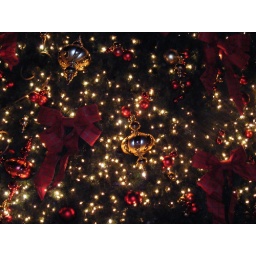
close up of christmas tree at city place in west palm beach nov 2007